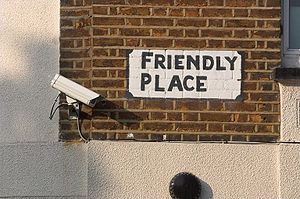
Big Mother
Overvågningskameraer kan betyde en reduktion i kriminalitet, men samtidig en overvågning af borgerne.
Big Mother er et begreb der har flere relaterede betydninger omkring tryghedsskabende foranstaltninger i forbindelse med velfærd og overvågning. Big Mother er et ordspil på Big Brother.